Pediatric stroke

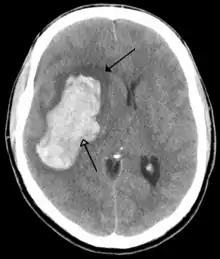
An intraparenchymal bleed (bottom arrow) with surrounding edema (top arrow)

Pediatric stroke is a stroke that occurs in children or adolescents. Stroke affects an estimated 2.5 to 13 per 100,000 children annually.